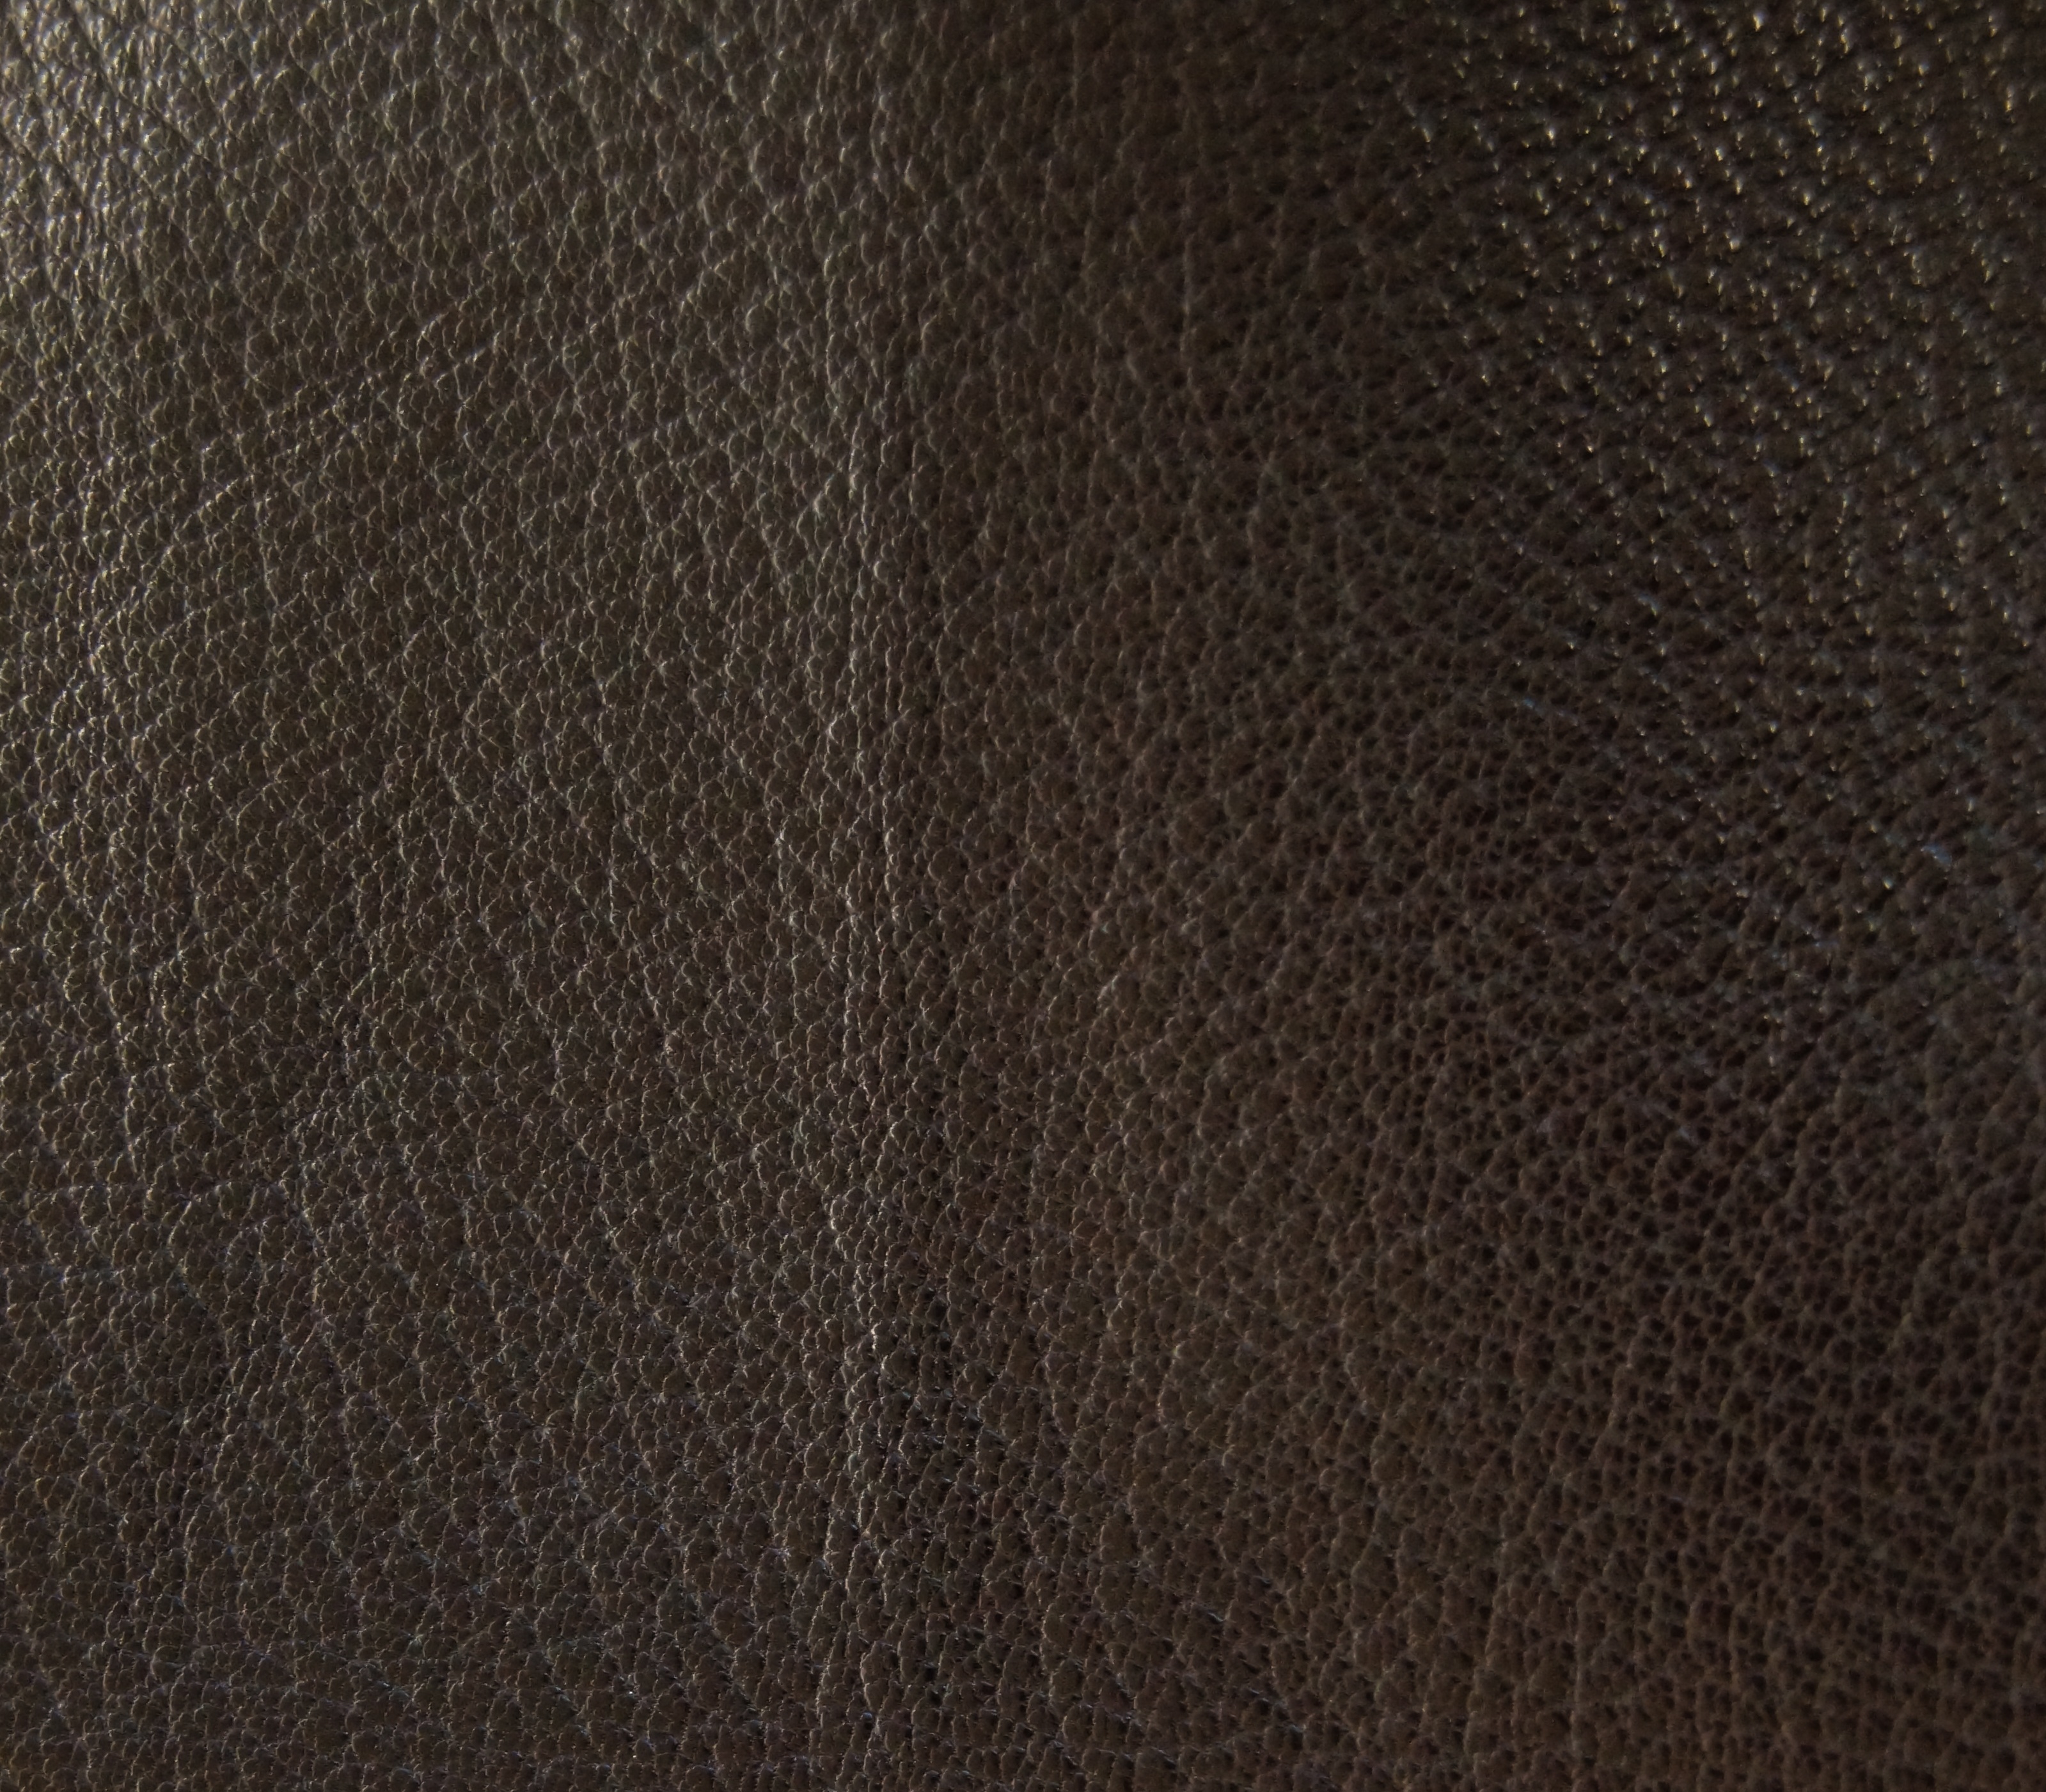
structure, leather, texture, floor, dark, fur, pattern, natural, brown, black, wool, material, illuminated, textile, background, skin, area, rau, flooring, pores, leathery, greyish, animal skin, geg rbt, real leather, grey black